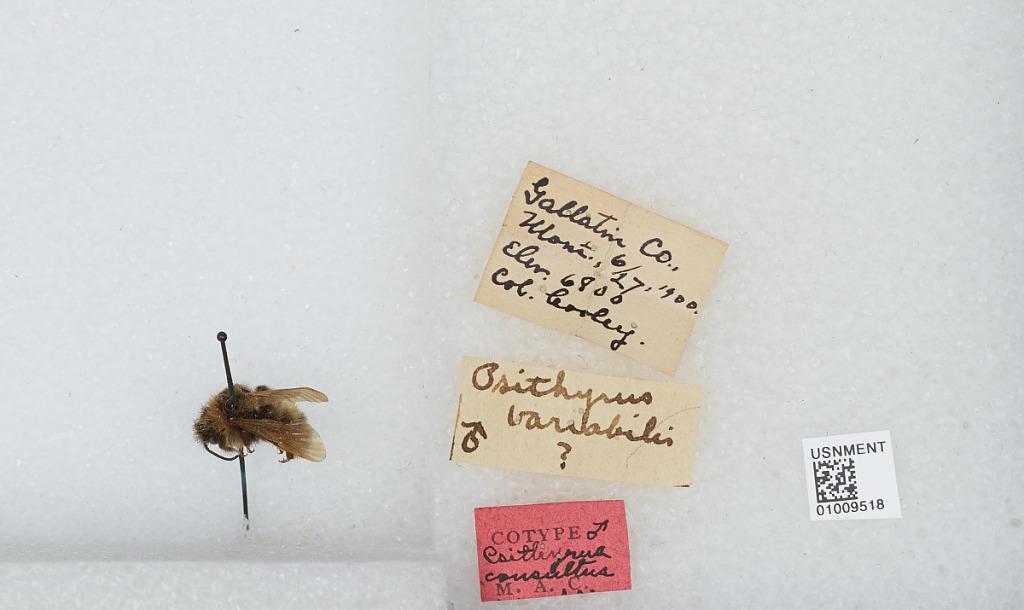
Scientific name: Bombus (Psithyrus) insularis (Smith)
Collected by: Gooley
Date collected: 1900-6-27
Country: United States
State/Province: Montana
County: Gallatin
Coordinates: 45.56, -111.17